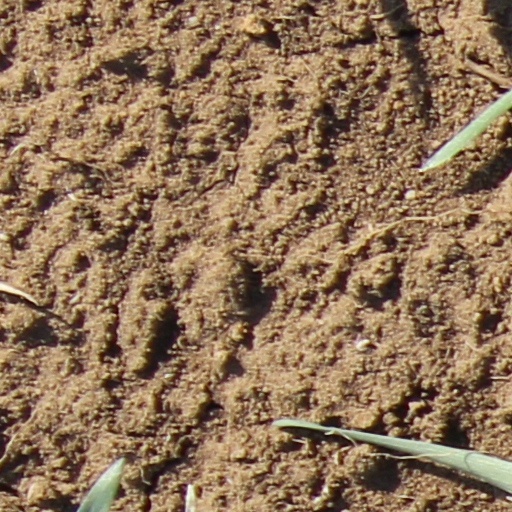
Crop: wheat